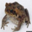
Label: frog